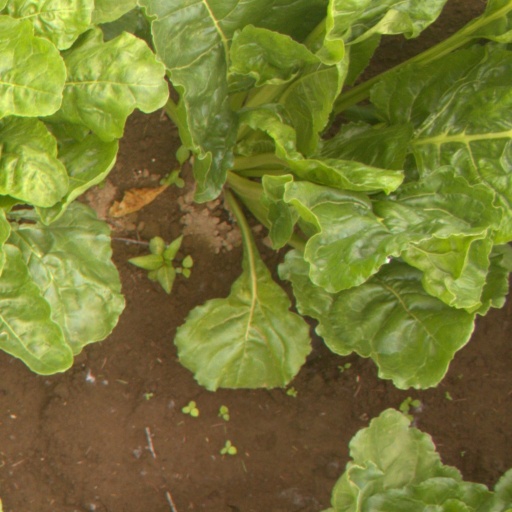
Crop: sugar beet